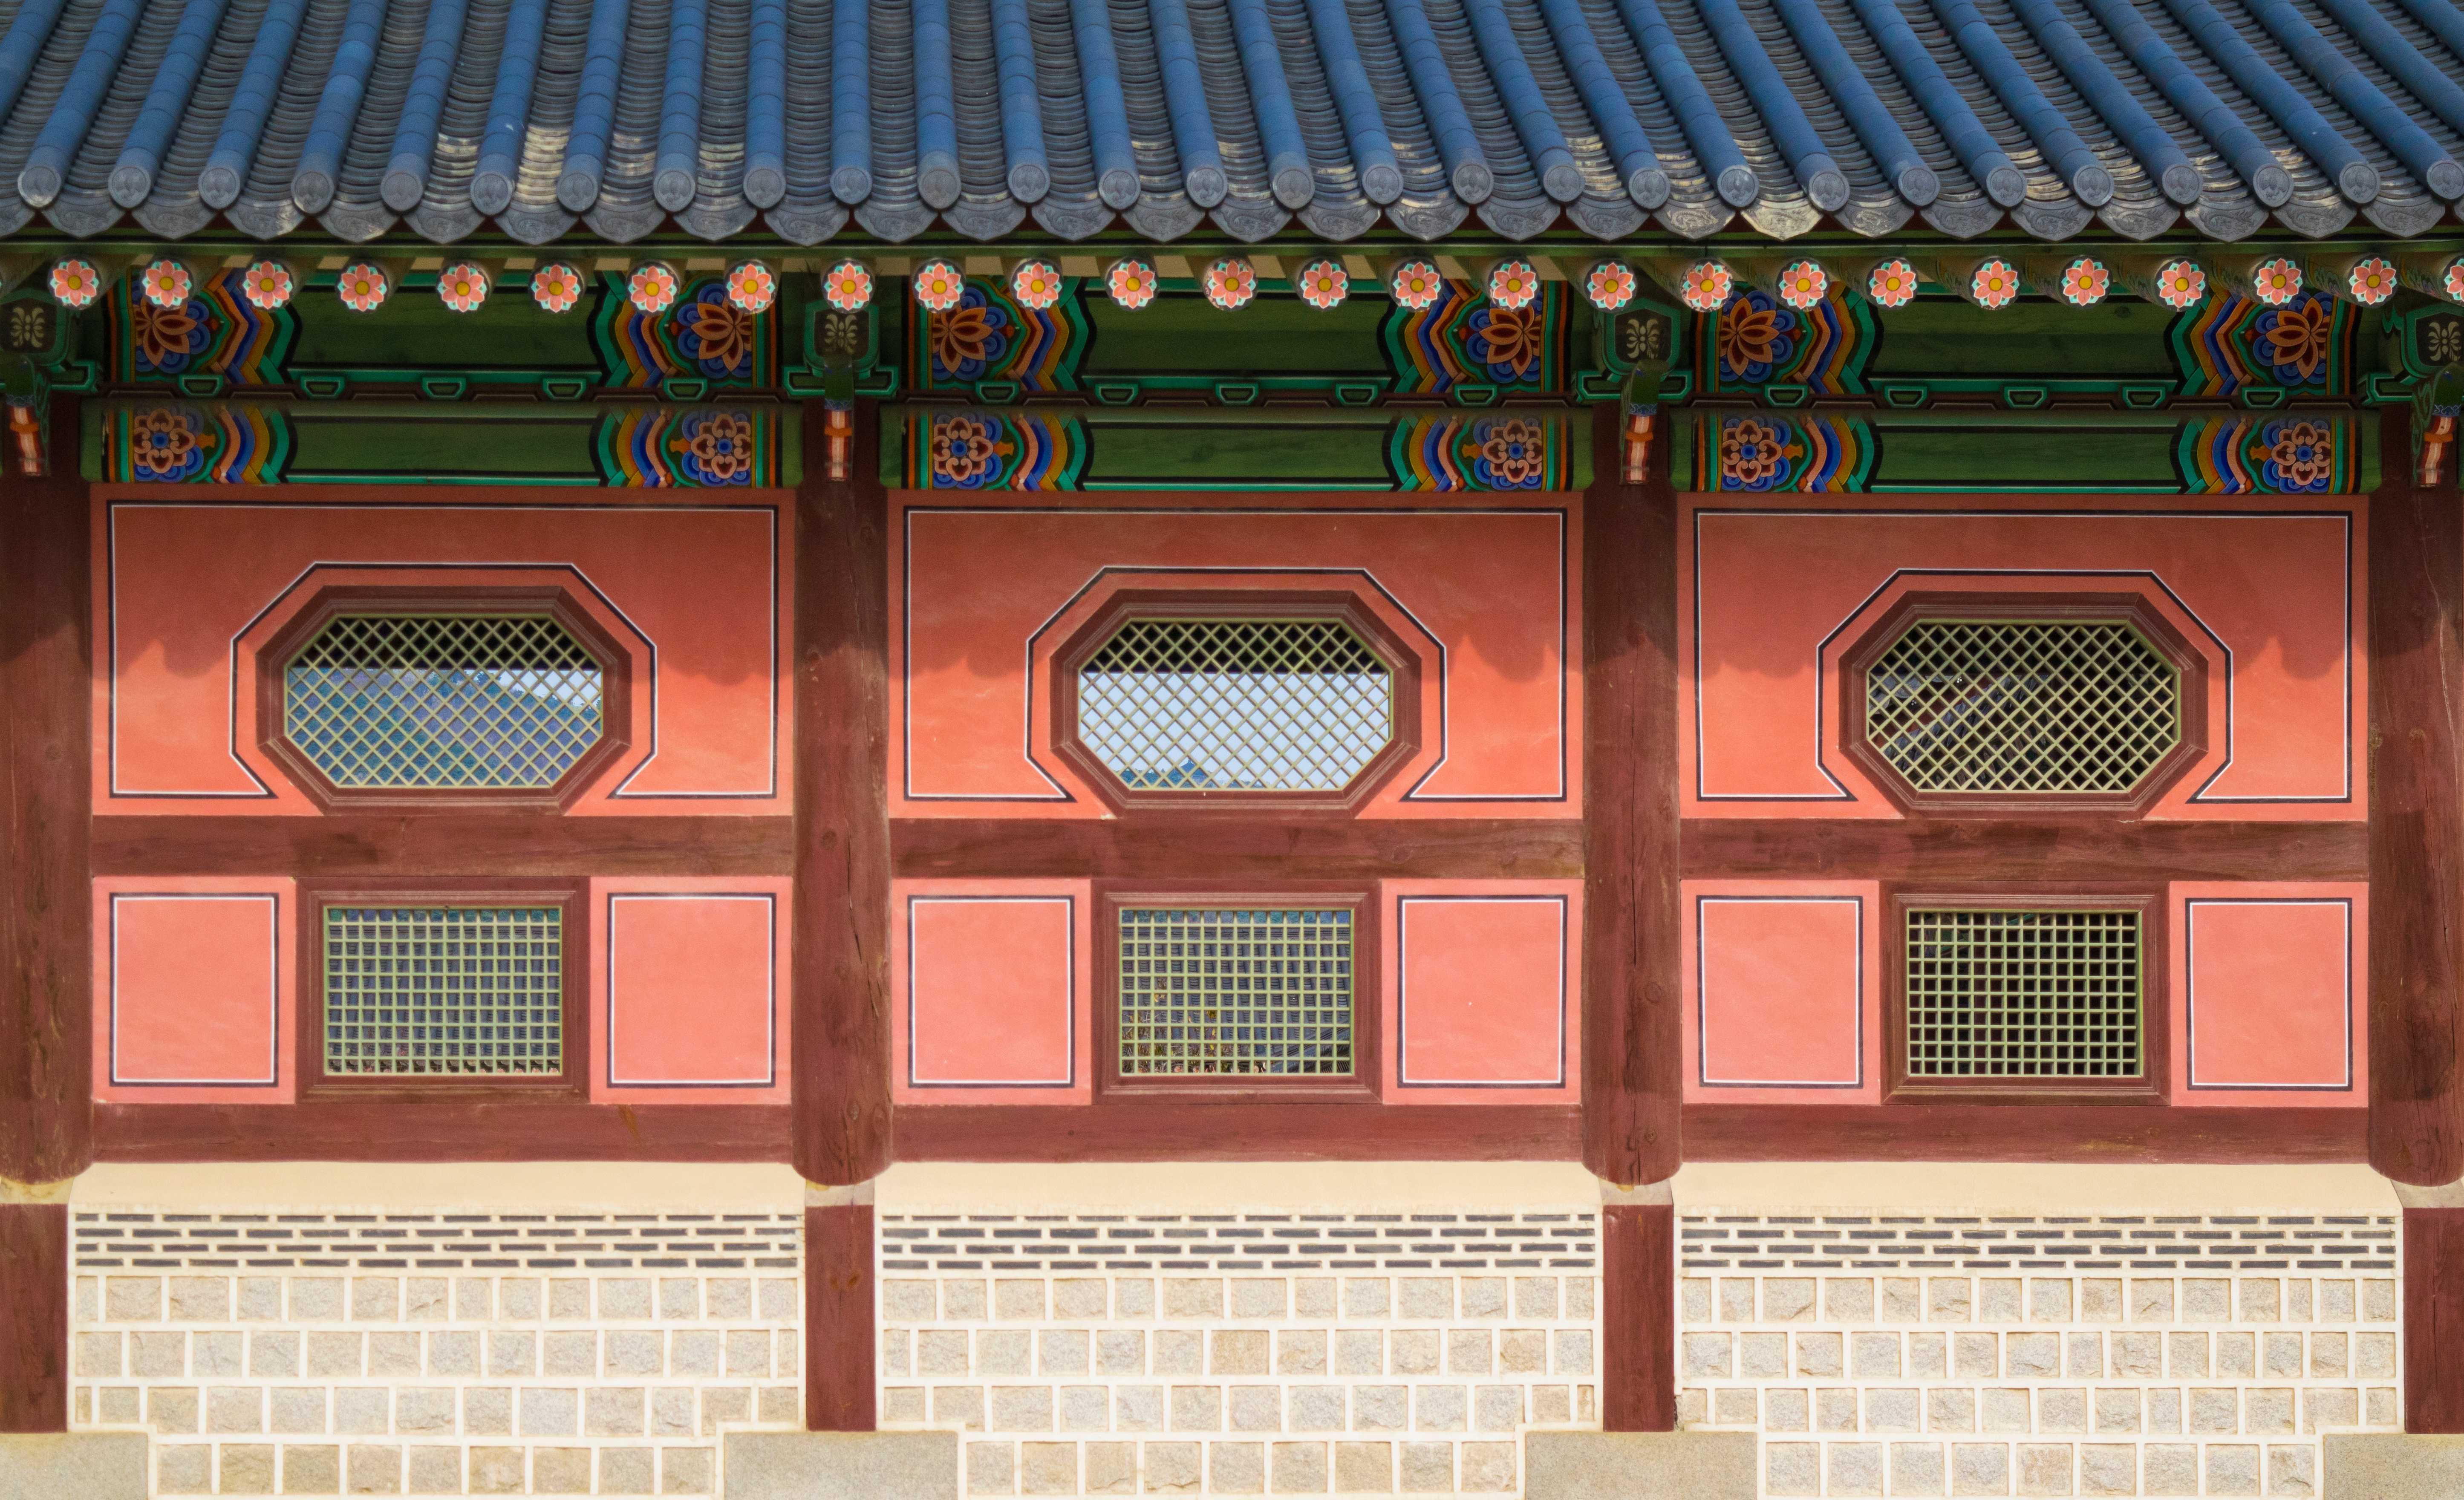
architecture, window, color, facade, stadium, interior design, design, screenshot, window covering, personal computer hardware, display device